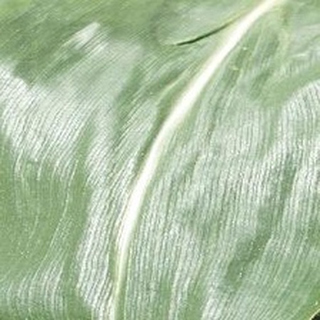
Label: healthy_corn